DTA sarl

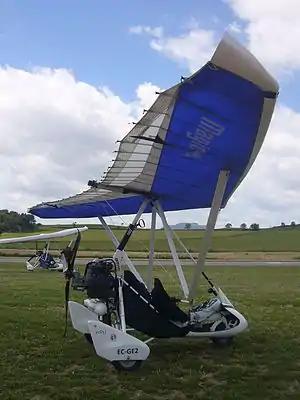
DTA Feeling trike with the DTA Magic strut-braced wing

DTA sarl (Delta Trikes Aviation) is a French aircraft manufacturer based in Montélimar. The company specializes in the design and manufacture of ultralight trikes.